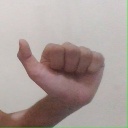
अक्षर: त